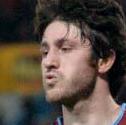
Age: 27